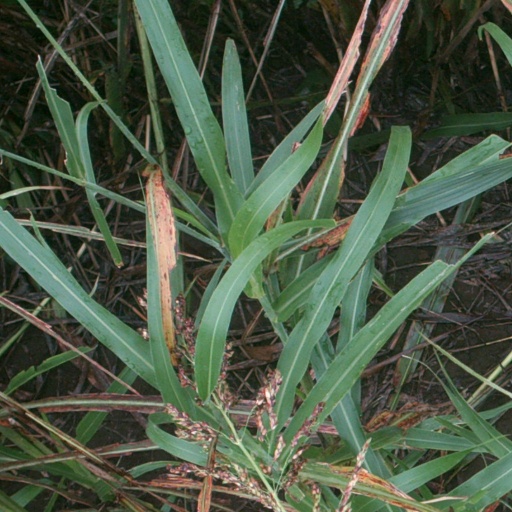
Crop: sorghum